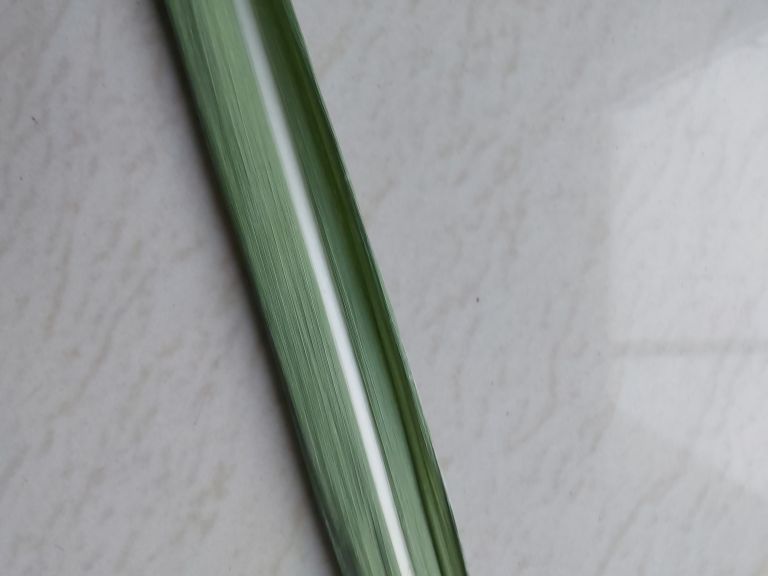
Label: Viral Disease